Chiclet keyboard

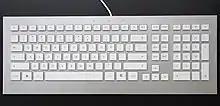
A white standard wired chiclet keyboard (flat keyboard)

A chiclet keyboard is a computer keyboard with keys that form an array of small, flat rectangular or lozenge-shaped rubber or plastic keys that look like erasers or "Chiclets", a brand of chewing gum manufactured in the shape of small squares with rounded corners. It is an evolution of the membrane keyboard, using the same principle of a single rubber sheet with individual electrical switches underneath each key, but with the addition of an additional upper layer which provides superior tactile feedback through a buckling mechanism. The term "chiclet keyboard" is sometimes incorrectly used to refer to island-style keyboards.